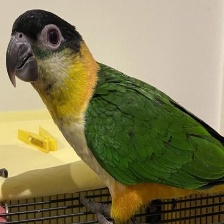
Species: BLACK HEADED CAIQUE
Scientific name: PIONITES MELANOCEPHALUS